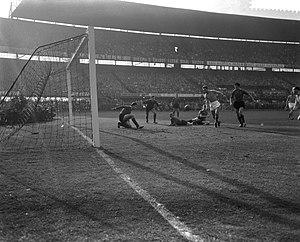
L'équipe de Belgique de football vit une saison délicate en 1959, n'arrivant pas à décrocher la moindre victoire en cinq sorties et en inscrivant seulement sept buts par sept buteurs différents.